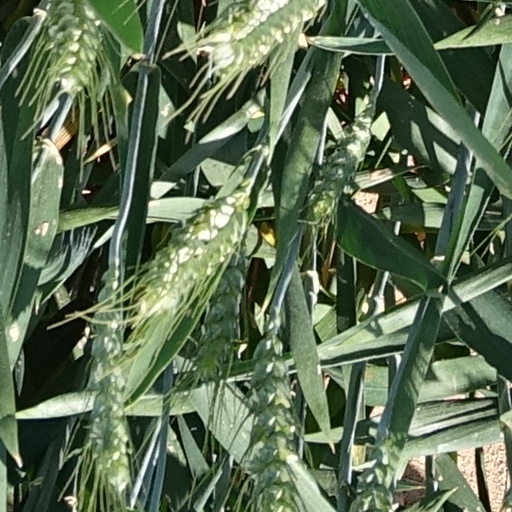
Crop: wheat